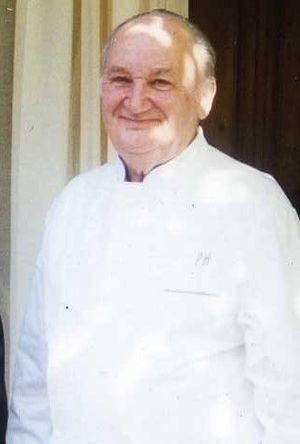
Paul Haeberlin
La soupe aux truffes noires VGE, ou soupe Élysée, est une spécialité culinaire créée en 1975 par le chef Paul Bocuse, et dédiée au président de la République française Valéry Giscard d'Estaing.
Paul Haeberlin et son fils et successeur Marc Haeberlin sont des chefs cuisiniers français trois étoiles au guide Michelin puis deux étoiles Michelin depuis janvier 2019, au restaurant gastronomique l'Auberge de l'Ill d'Illhaeusern en Alsace.
Le Trophée Paul Haeberlin est un concours gastronomique, créé en 2010 en hommage au célèbre chef qu'était Paul Haeberlin.